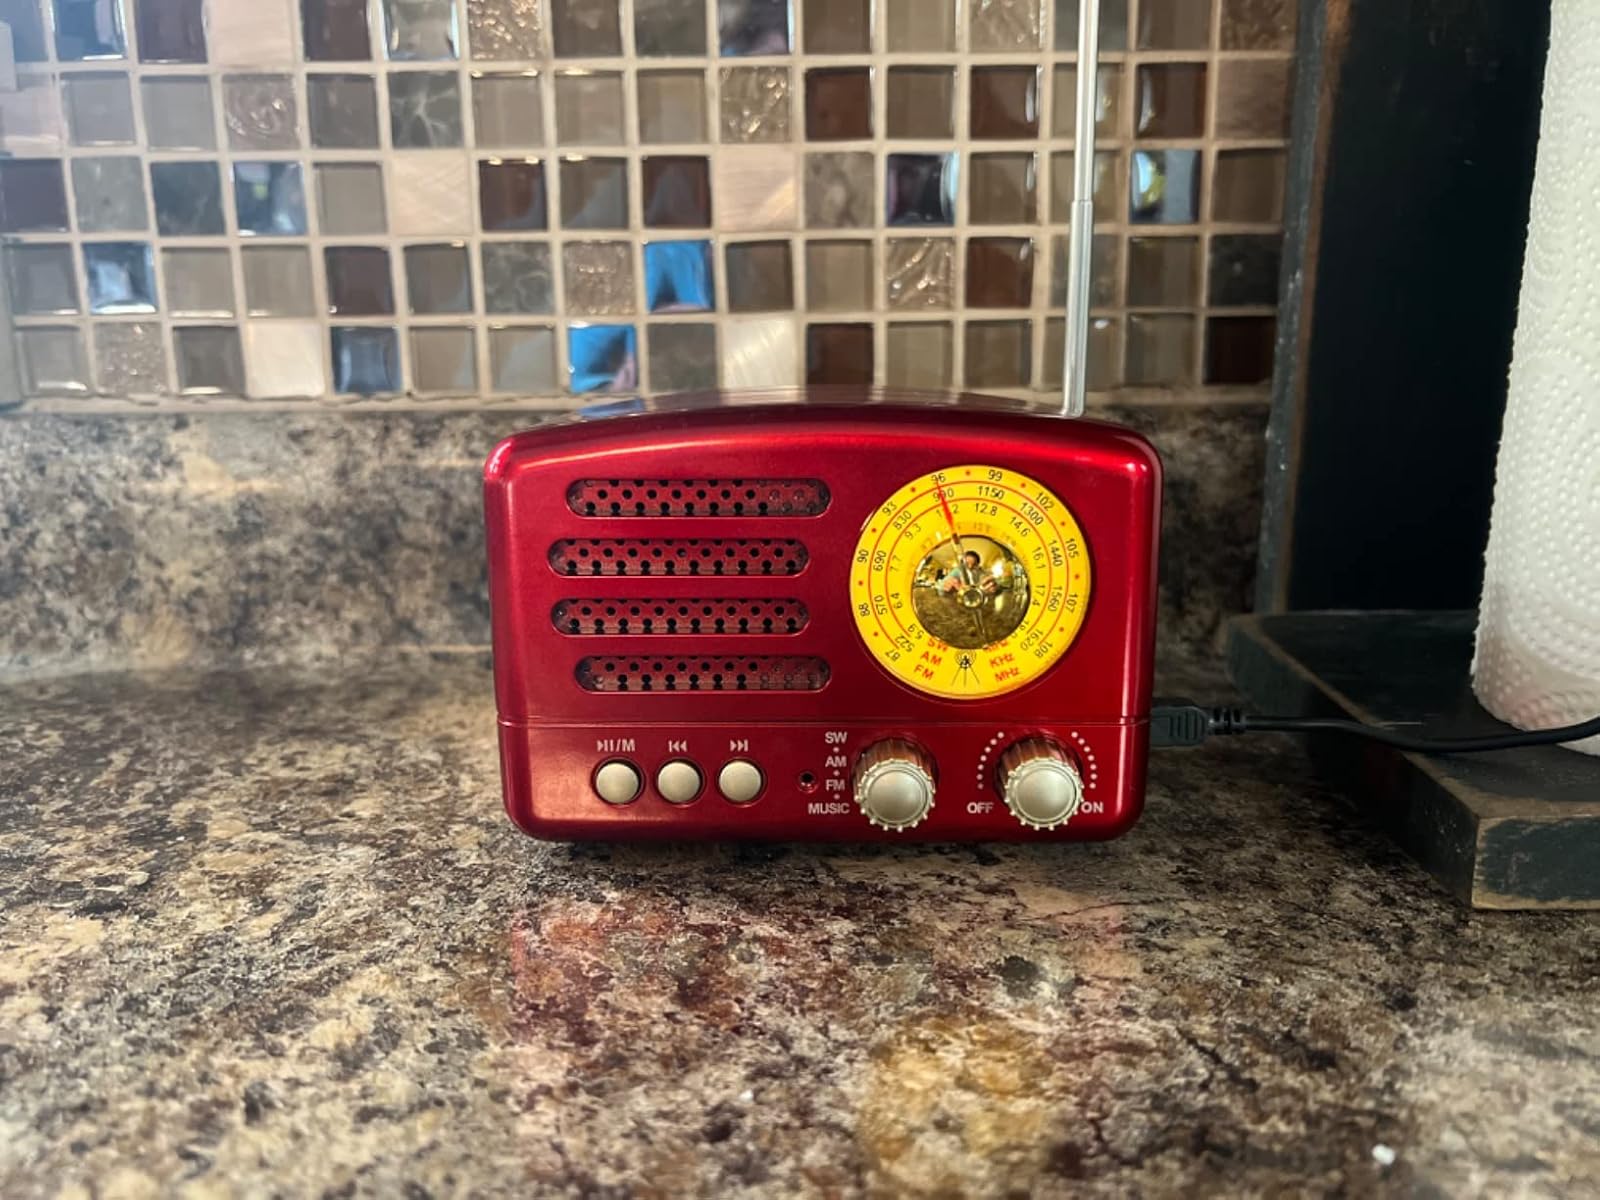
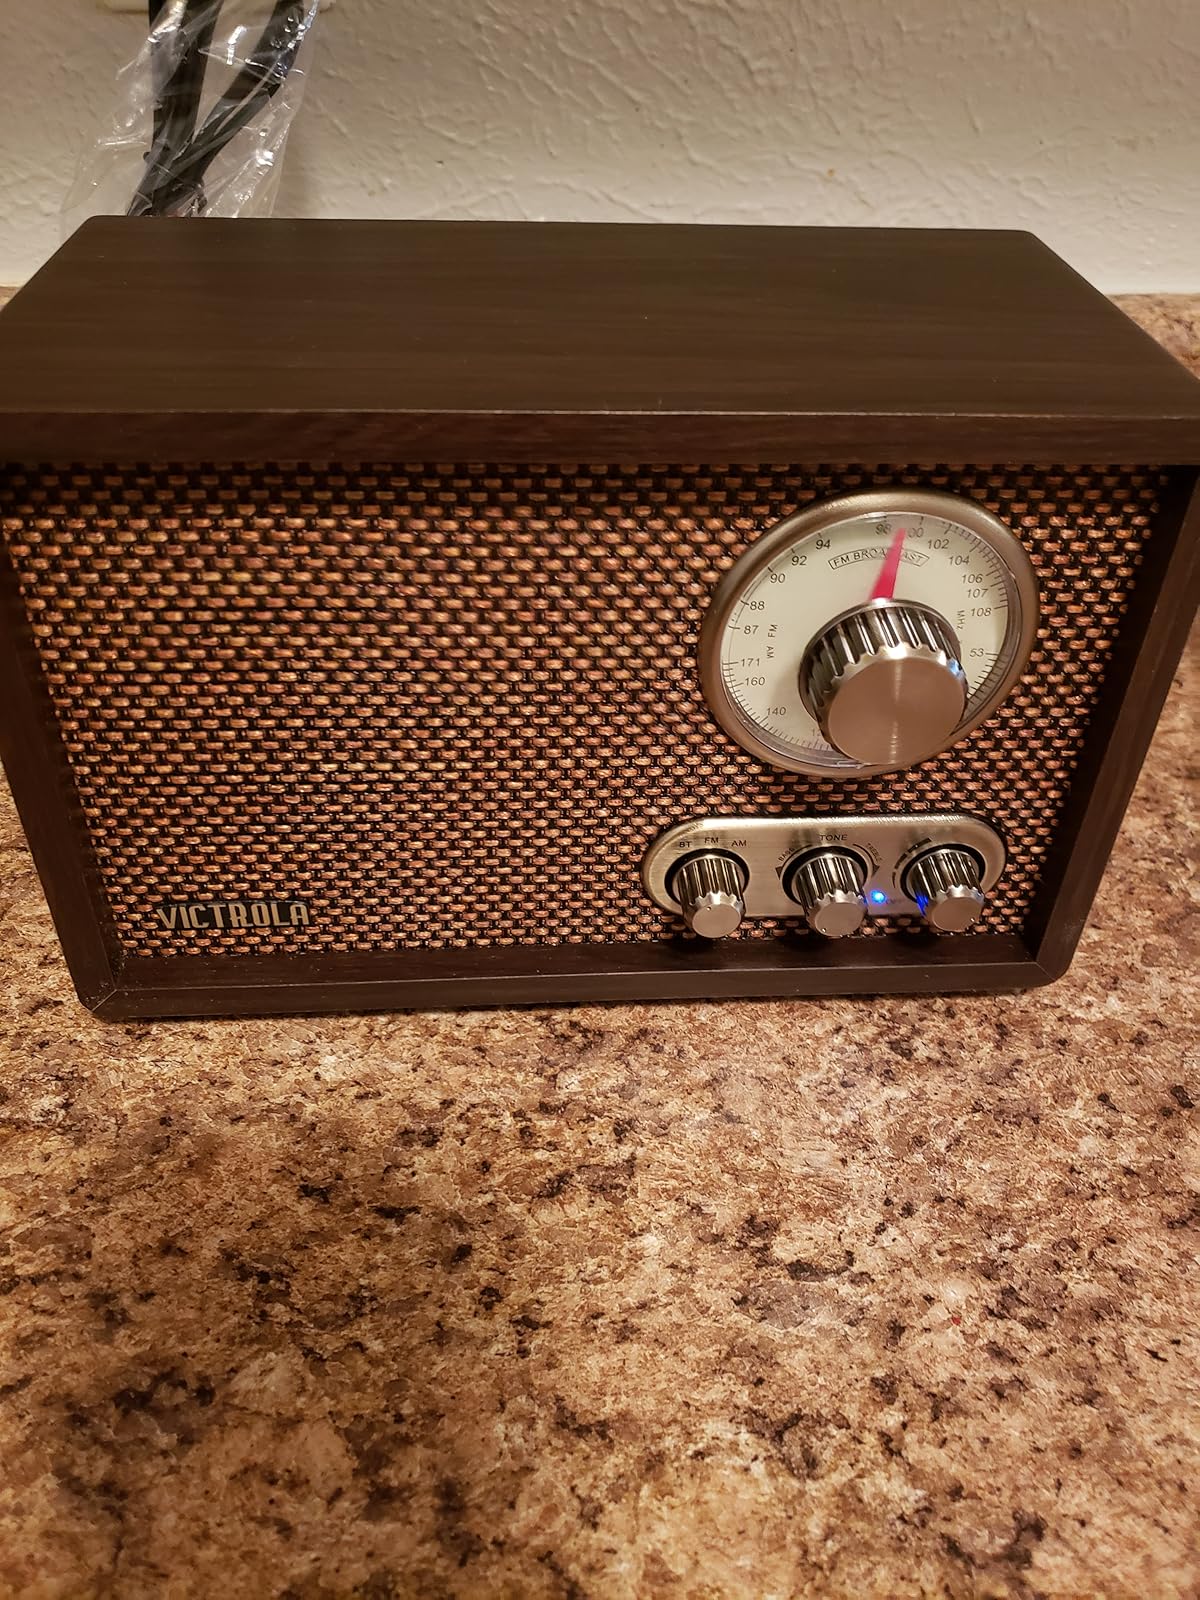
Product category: radio
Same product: no